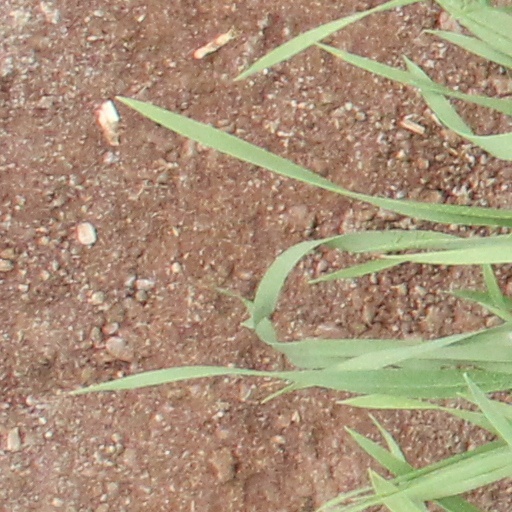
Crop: wheat